It's All Too Much

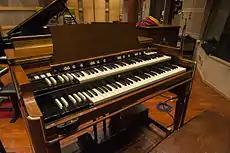
The Hammond B3 organ became Harrison's regular instrument for songwriting in 1967.

The song is in the key of G major and the time signature throughout is . The melody is restricted within a G pedal point, with a simple melodic emphasis on scale notes 2 (A) and 7 (F). As a defining characteristic of Indian classical music, such minimal harmonic movement features in many of Harrison's other Indian-style compositions, including "Within You Without You" and "Blue Jay Way".